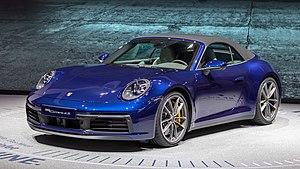
La 911 (992), ou 911 type 992, est la huitième génération de Porsche 911 depuis 1963. Il s'agit d'une voiture sportive de prestige développée par le constructeur automobile allemand Porsche, présentée en novembre 2018, et commercialisée en 2019. Elle remplace la 911 Type 991 sortie en 2011.
L'édition 2019 du salon international de l'automobile de Genève est un salon automobile annuel qui se tient du 7 au 17 mars 2019 à Genève. Il s'agit de la 89ᵉ édition internationale de ce salon organisé pour la première fois en 1905.